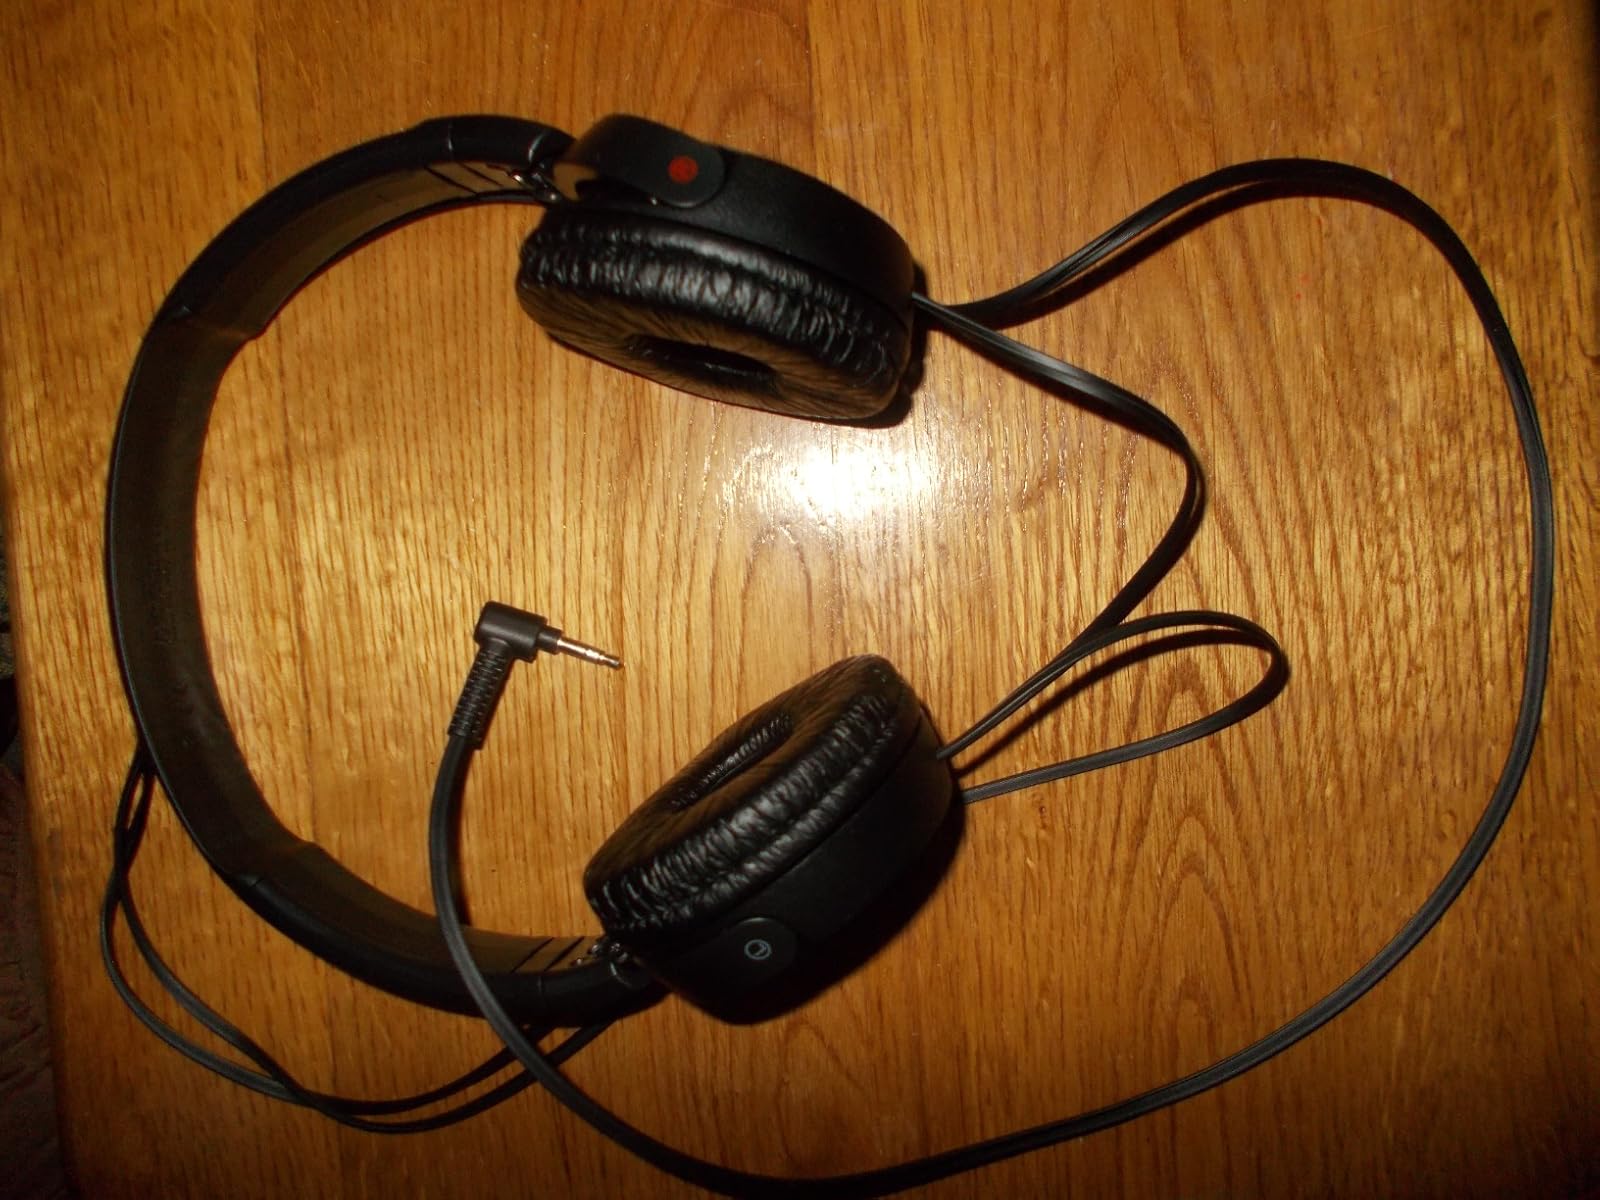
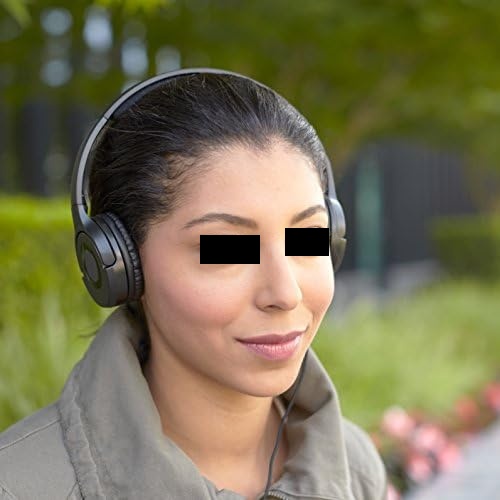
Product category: headphones
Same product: no